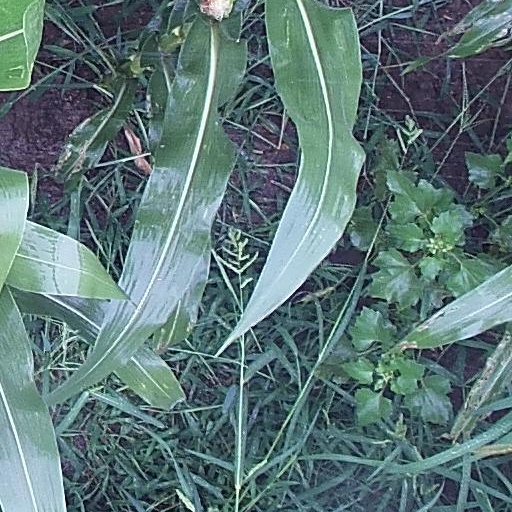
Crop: maize; corn